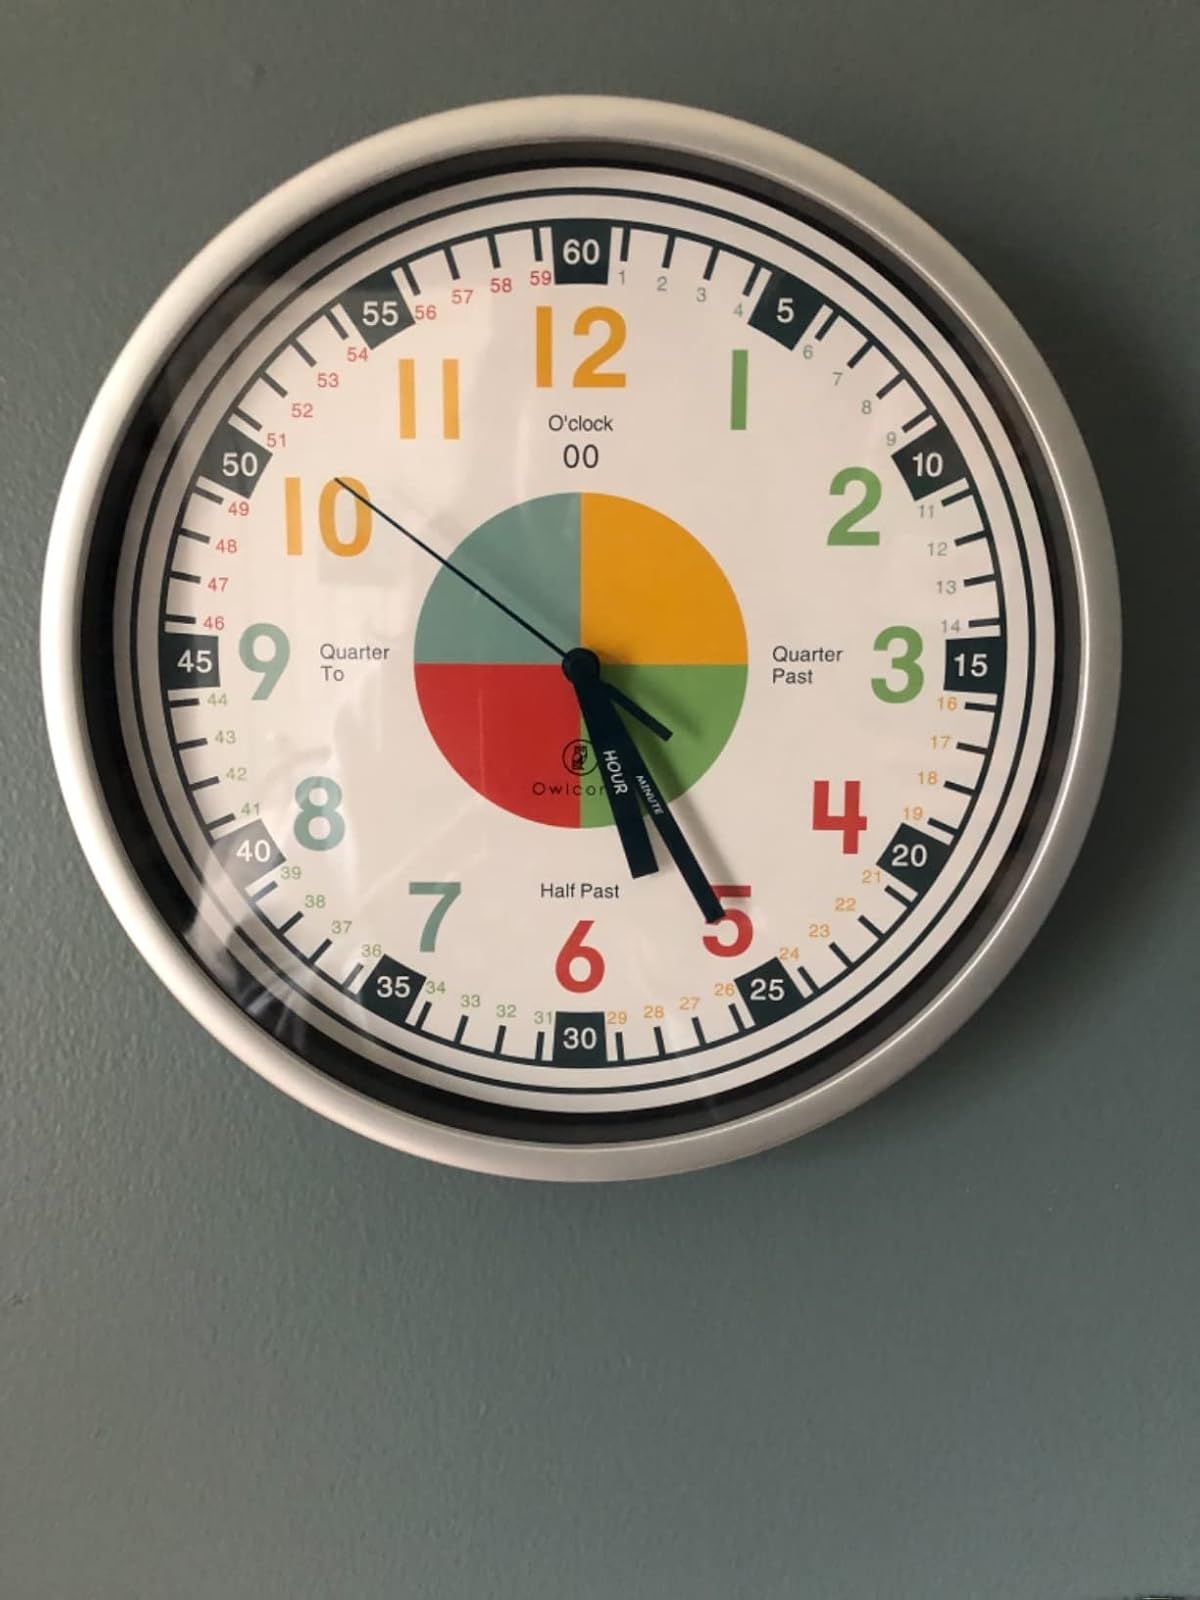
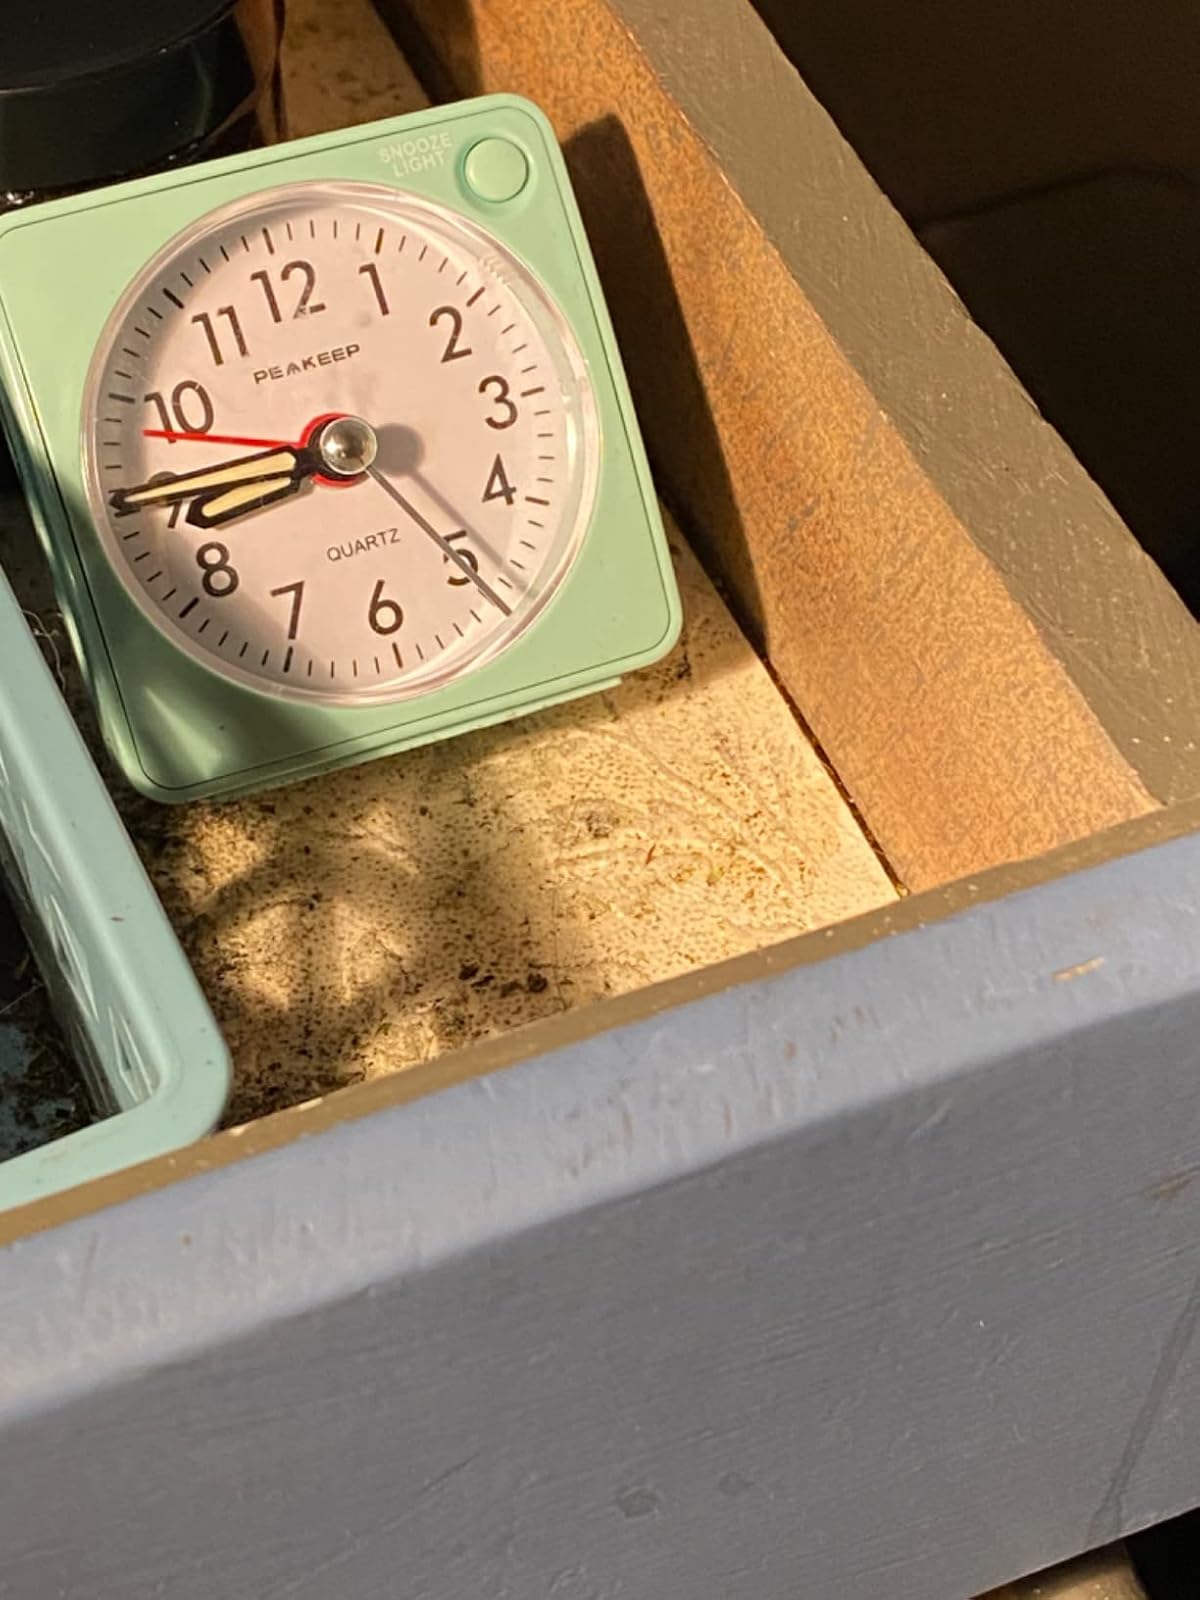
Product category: clock
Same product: no